Cedrick Wilson Jr.

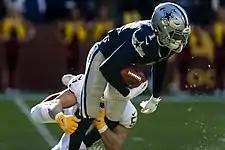
Wilson playing for the Cowboys in 2021.

In 2020, Cedrick appeared in 16 games, while posting 17 receptions for 189 yards, two receiving touchdowns, two passes for 23 yards and one touchdown pass. In the Week 3, 31–38 loss against the Seattle Seahawks, Wilson finished with five receptions for 107 receiving yards and two touchdowns, as the team was forced to play more four wide receiver sets. It was the first game in his professional career with at least 100 receiving yards in a single game. In Week 5 against the New York Giants, Wilson threw an 11-yard touchdown pass to quarterback Dak Prescott on a trick play during the 37–34 win.